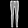
Label: Trouser